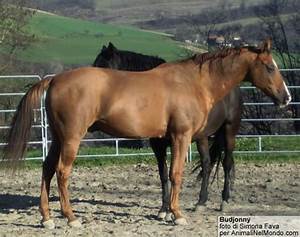
Label: horse